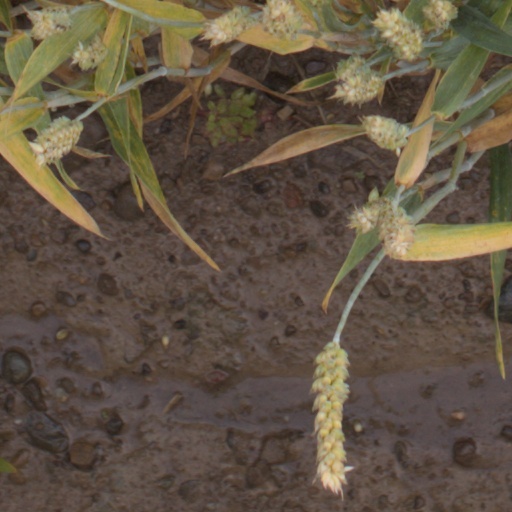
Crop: wheat